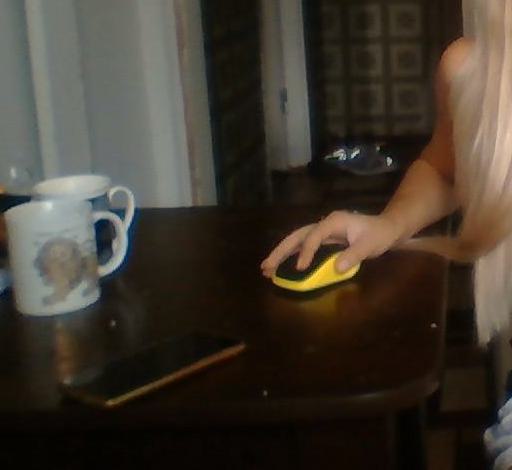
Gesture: no_gesture